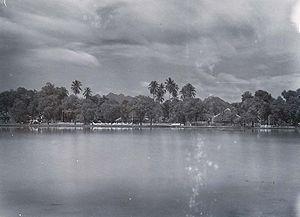
Le kabupaten de Purwakarta, en indonésien Kabupaten Purwakarta, est un kabupaten d'Indonésie situé dans la province de Java occidental.